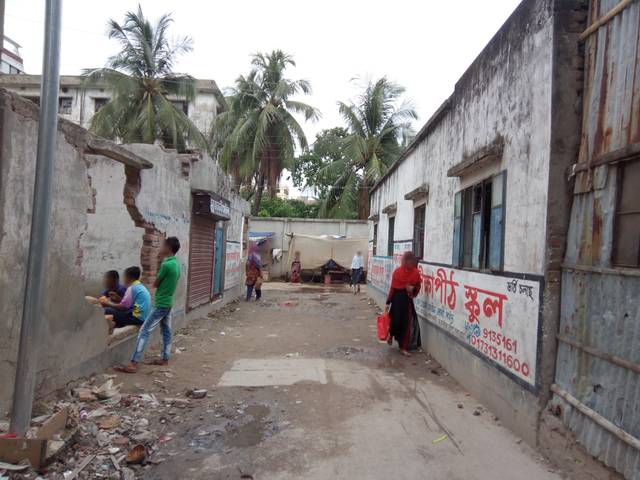
Region: Bangladesh
Coordinates: 23.748, 90.367